Bydgoszcz

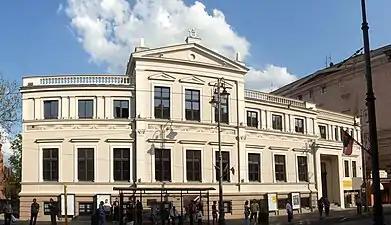
The Arts House on Gdańska Street, currently in the hands of Feliks Nowowiejski Music Academy.

During the invasion of Poland, at the beginning of World War II, on September 1, 1939, Germany carried out air raids on the city. The Polish 15th Infantry Division, which was stationed in Bydgoszcz, fought off German attacks on September 2, but on September 3 was forced to retreat. During the withdrawal of Poles, as part of the diversion planned by Germany, local Germans opened fire on Polish soldiers and civilians. Polish soldiers and civilians were forced into a defensive battle in which several hundred people were killed on both sides. The event, referred to as the "Bloody Sunday" by the propaganda of Nazi Germany, which exaggerated the number of victims to 5,000 "defenceless" Germans, was used as an excuse to carry out dozens of mass executions of Polish residents in the Old Market Square and in the Valley of Death. Between September 3–10, 1939, the Germans executed 192 Poles in the city.